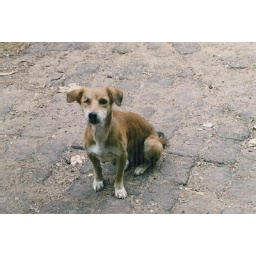
A small one-eyed female dog at Wat Phnom in 1999.